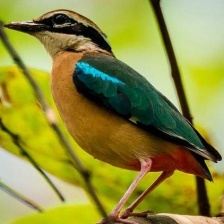
Species: INDIAN PITTA
Scientific name: PITTA BRACHYURA